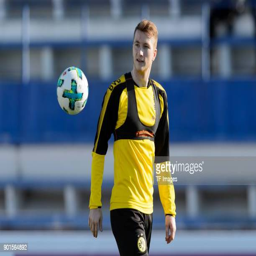
football player controls the ball during the training camp